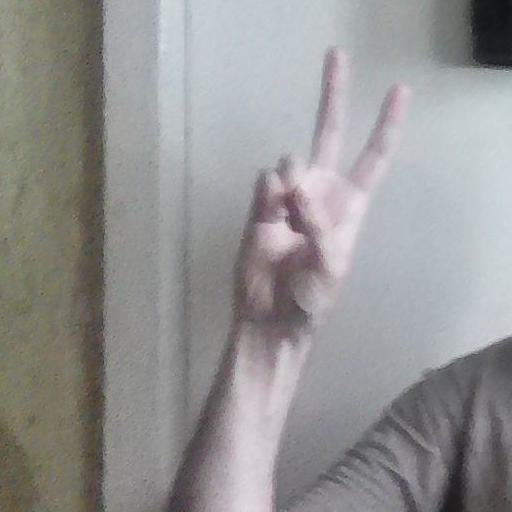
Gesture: peace